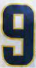
Number: 9